Slade Power

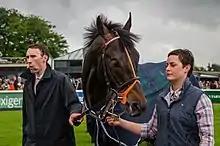
Slade Power in September 2014.

Slade Power (foaled 2 April 2009) is an Irish Thoroughbred racehorse. A specialist sprinter, Slade Power won one minor race as a two-year-old in 2011 before winning the Sandy Lane Stakes in England and the Belgrave Stakes in Ireland (both Listed races) in 2012. He emerged as a top-class performer as a four-year-old in 2013, winning the Sapphire Stakes, Phoenix Sprint Stakes and British Champions Sprint Stakes. He was even better in 2014, establishing himself as arguably the leading sprinter in Europe by winning the Greenlands Stakes, Diamond Jubilee Stakes and July Cup.